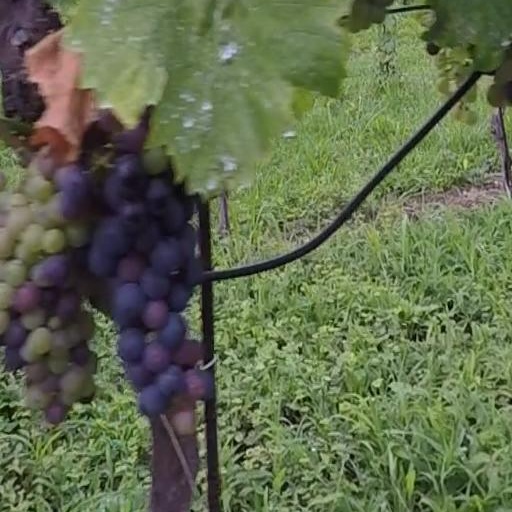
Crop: grape